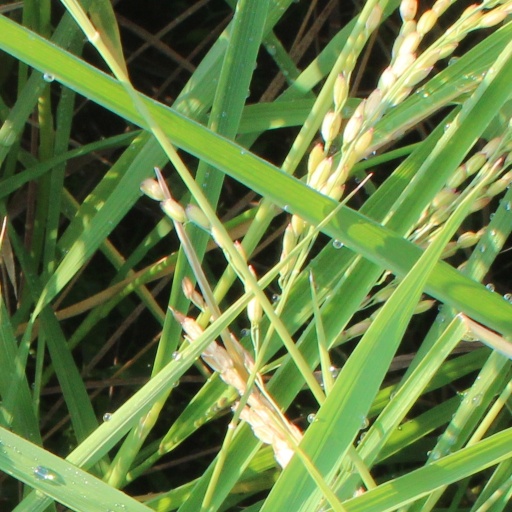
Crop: rice